The Villain (1979 film)

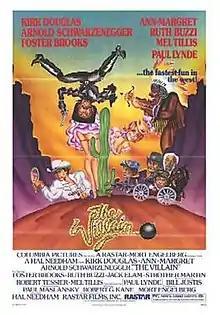
Theatrical release poster

The Villain (released as Cactus Jack in the UK and Australia) is a 1979 American metrocolor Western comedy film directed by Hal Needham and starring Kirk Douglas, Arnold Schwarzenegger, Ann-Margret, Paul Lynde (in his final film appearance), Foster Brooks, Strother Martin, Ruth Buzzi, Jack Elam, and Mel Tillis. It is a parody of Western films, blended with an homage to the Warner Bros. cartoon Wile E. Coyote and the Road Runner.